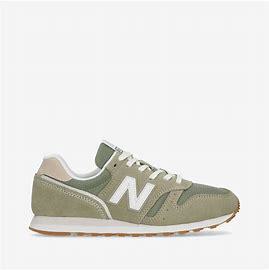
Brand: New
Model: Balance 373